RetroN

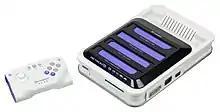
The RetroN 5, a system that plays various game systems through software emulation

Originally planned as the , with four cartridge slots supporting NES, SNES, Genesis, and Game Boy/Game Boy Color/Game Boy Advance games. It was officially unveiled in March 2013 as the , with a fifth slot added for Famicom cartridges. The RetroN 5 was released in 2014.